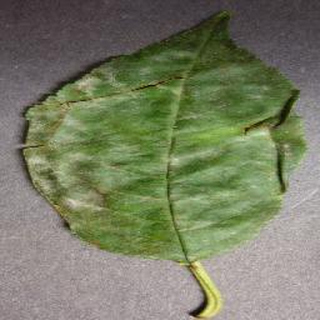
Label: cherry_powdery_mildew